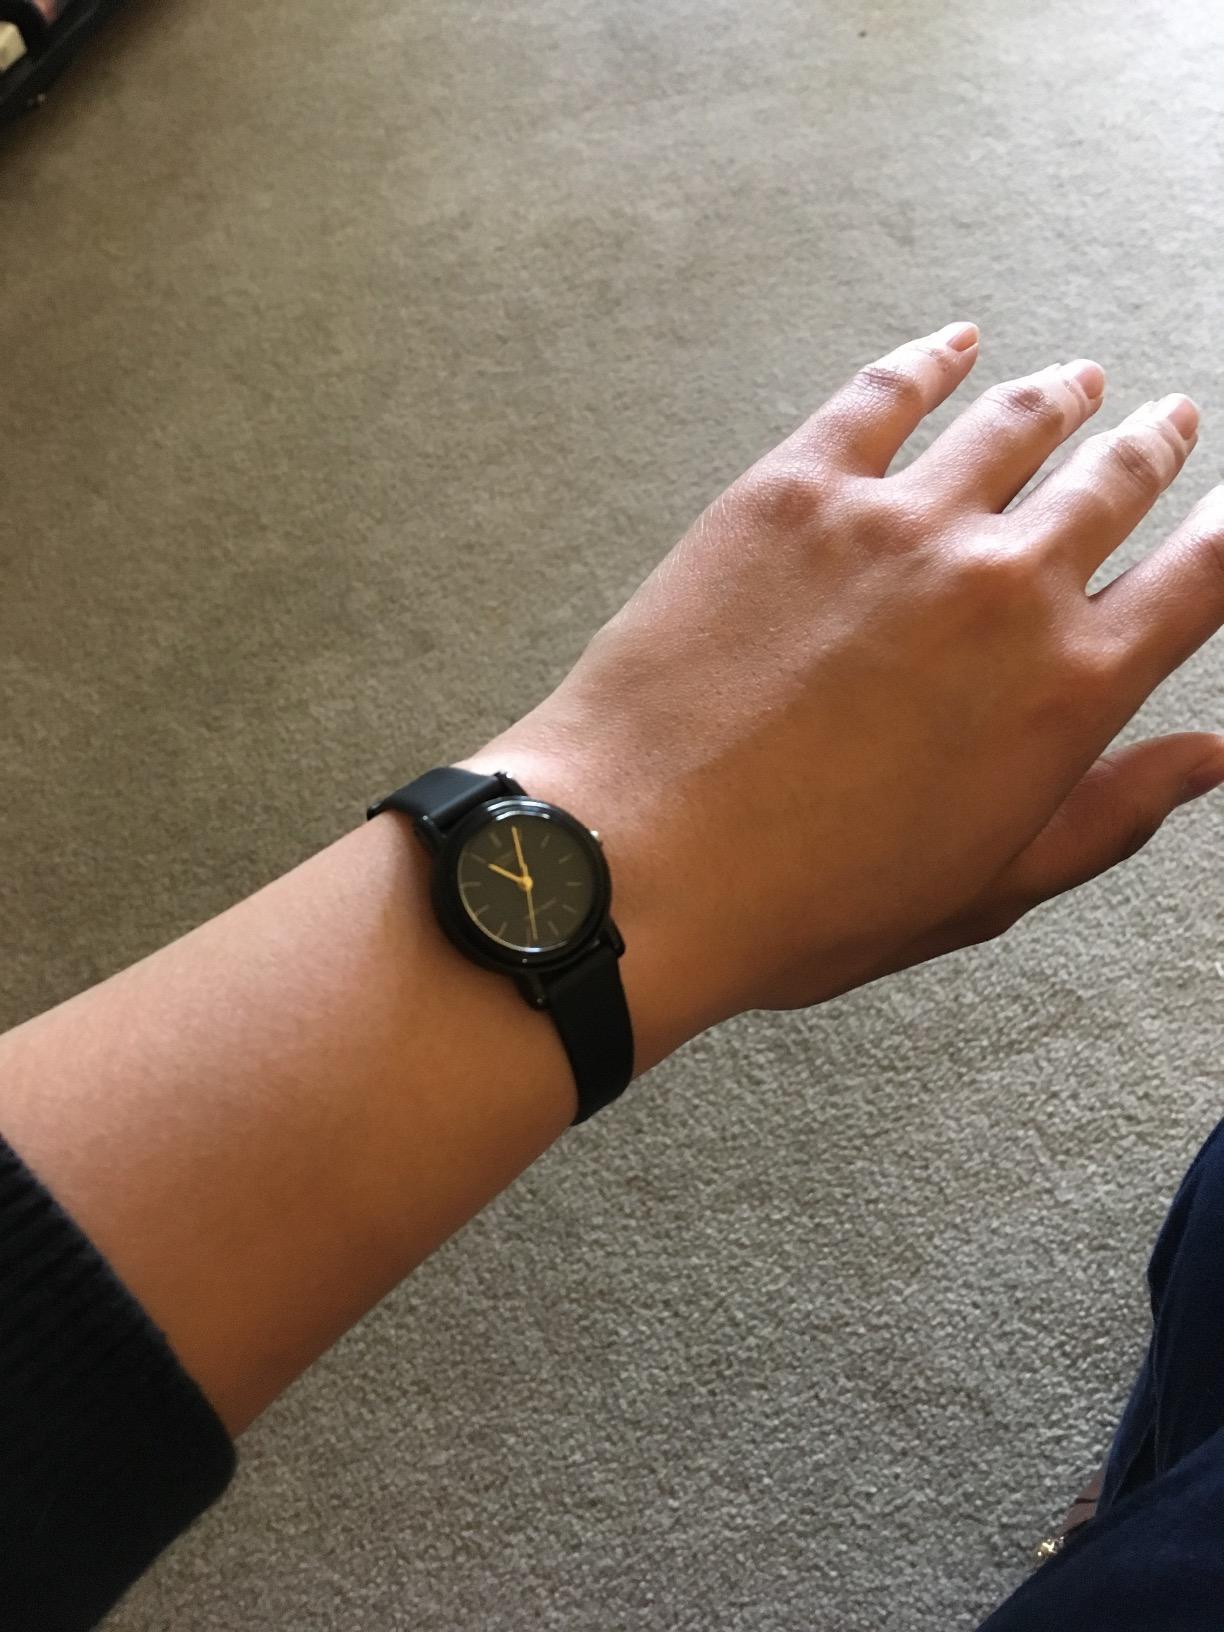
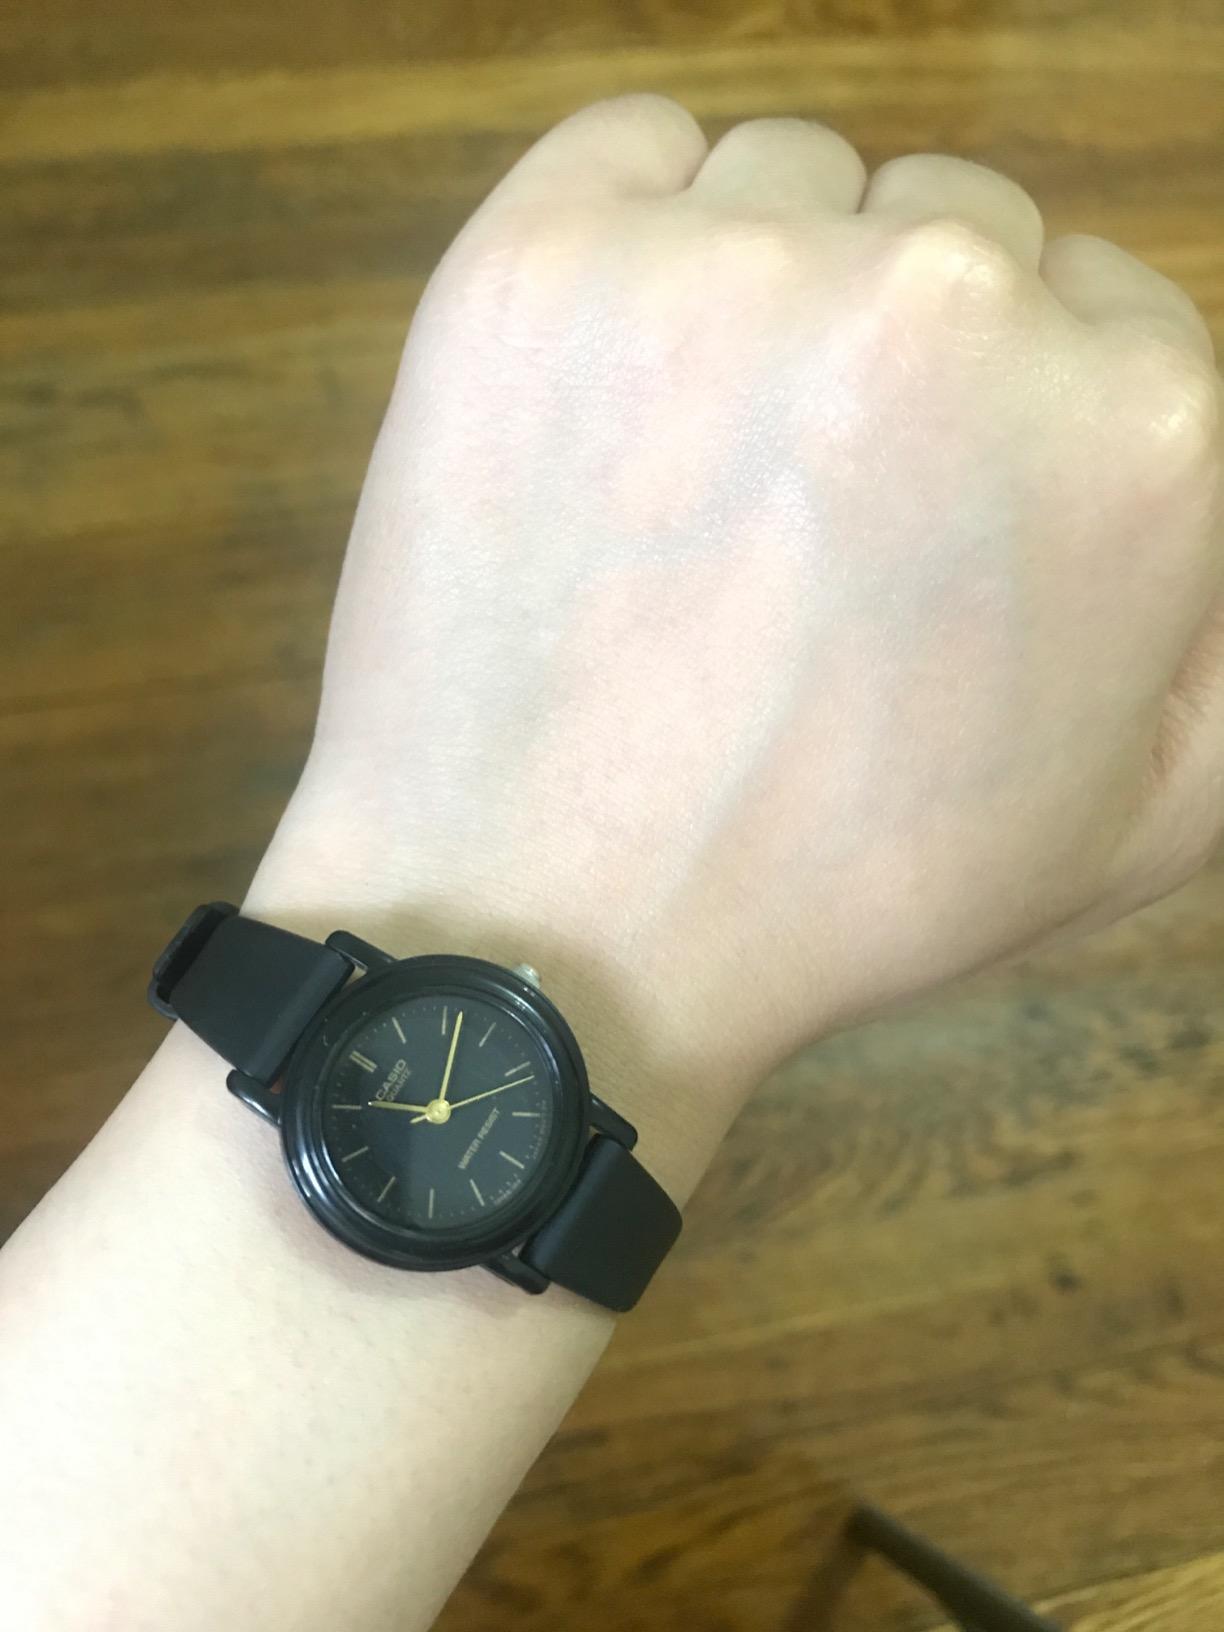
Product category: accessories_watch
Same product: yes